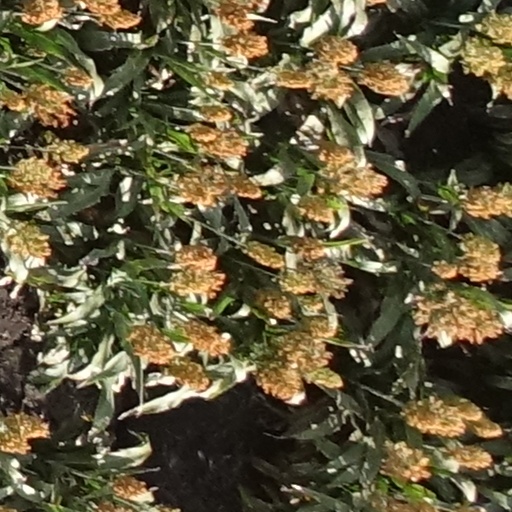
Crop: sorghum